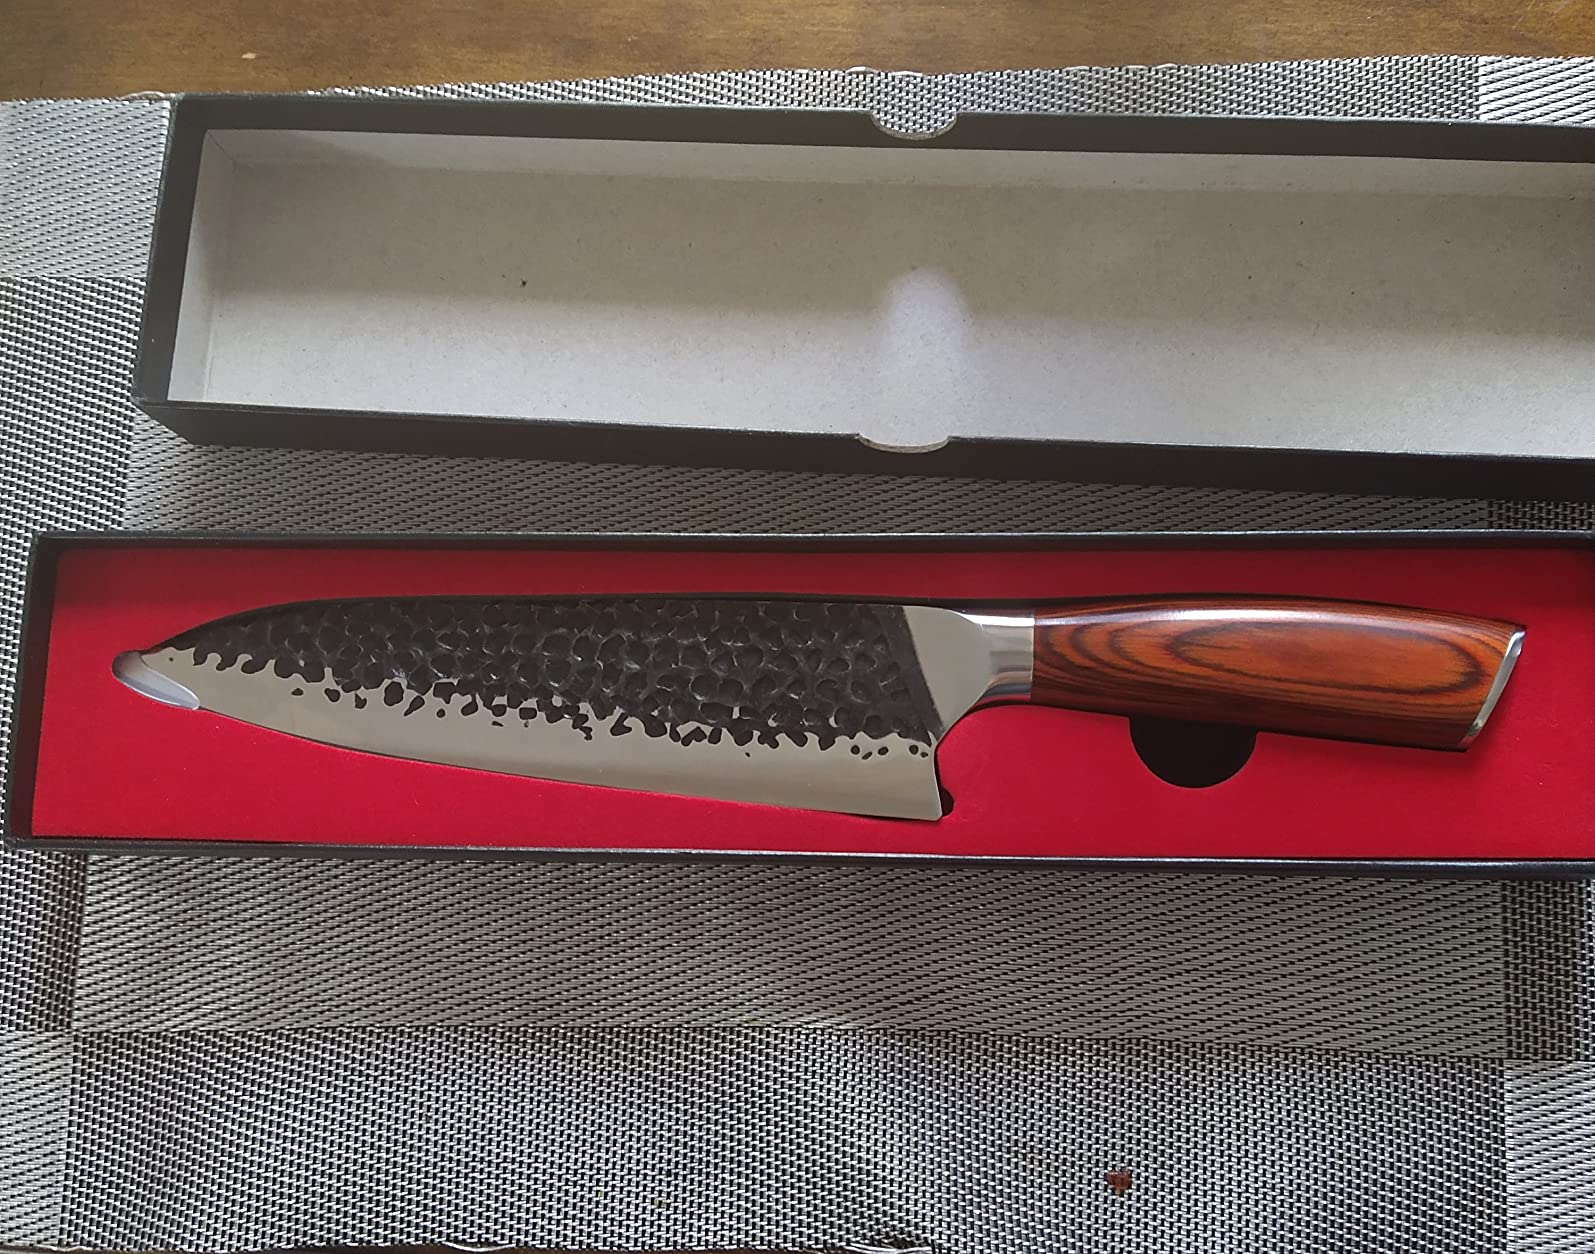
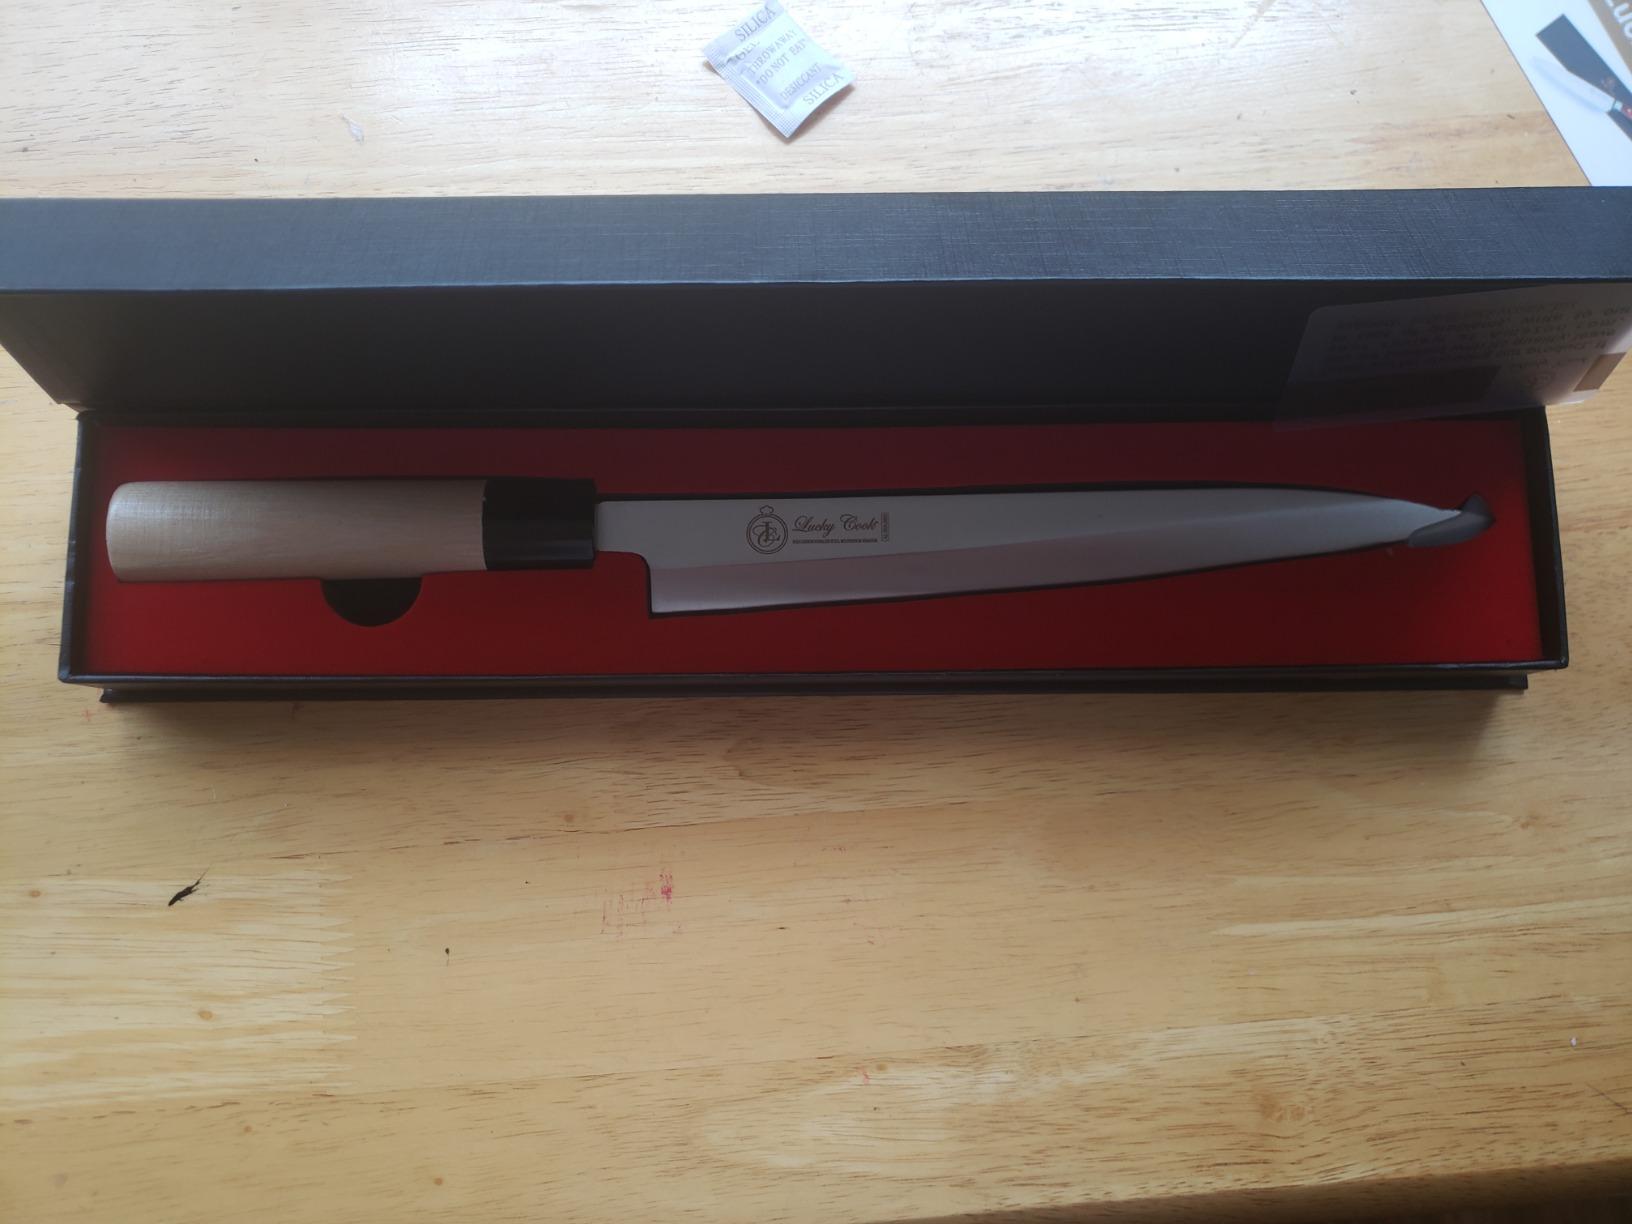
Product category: items_knife
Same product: no